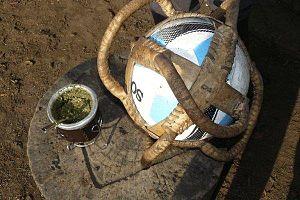
Le Pato est un sport collectif équestre originaire d'Argentine, qui se joue avec une balle munie de six sangles avec l'objectif d'aller marquer des buts dans le camp adverse.